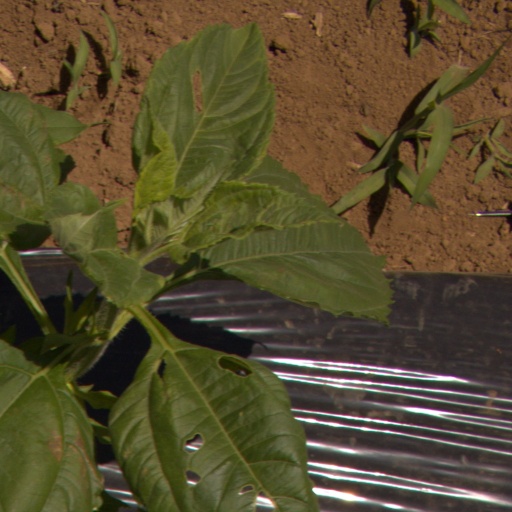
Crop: Jerusalem artichoke